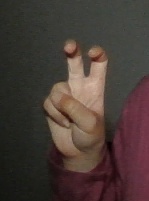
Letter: toot